Liu Shaoqi

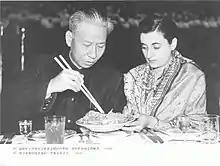
Liu Shaoqi and Indira Gandhi, 1954

Liu was publicly acknowledged as Mao's chosen successor in 1961; however, by 1962 his opposition to Mao's policies had led Mao to mistrust him. Liu's advocacy for pragmatic economic reforms and his criticism of the Great Leap Forward's failures highlighted the ideological rift between him and Mao. After Mao succeeded in restoring his prestige during the 1960s, Liu's eventual downfall became "inevitable". Liu's position as the second-most powerful leader of the CCP contributed to Mao's rivalry with him at least as much as Liu's political beliefs or factional allegiances in the 1960s, especially during and after the Seven Thousand Cadres Conference, indicating that Liu's later persecution was the result of a power struggle that went beyond the goals and well-being of either China or the Party.